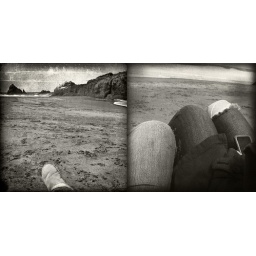
Huddled up against some rocks on a cold, gray, drizzly morning. The beach was ours and ours alone.